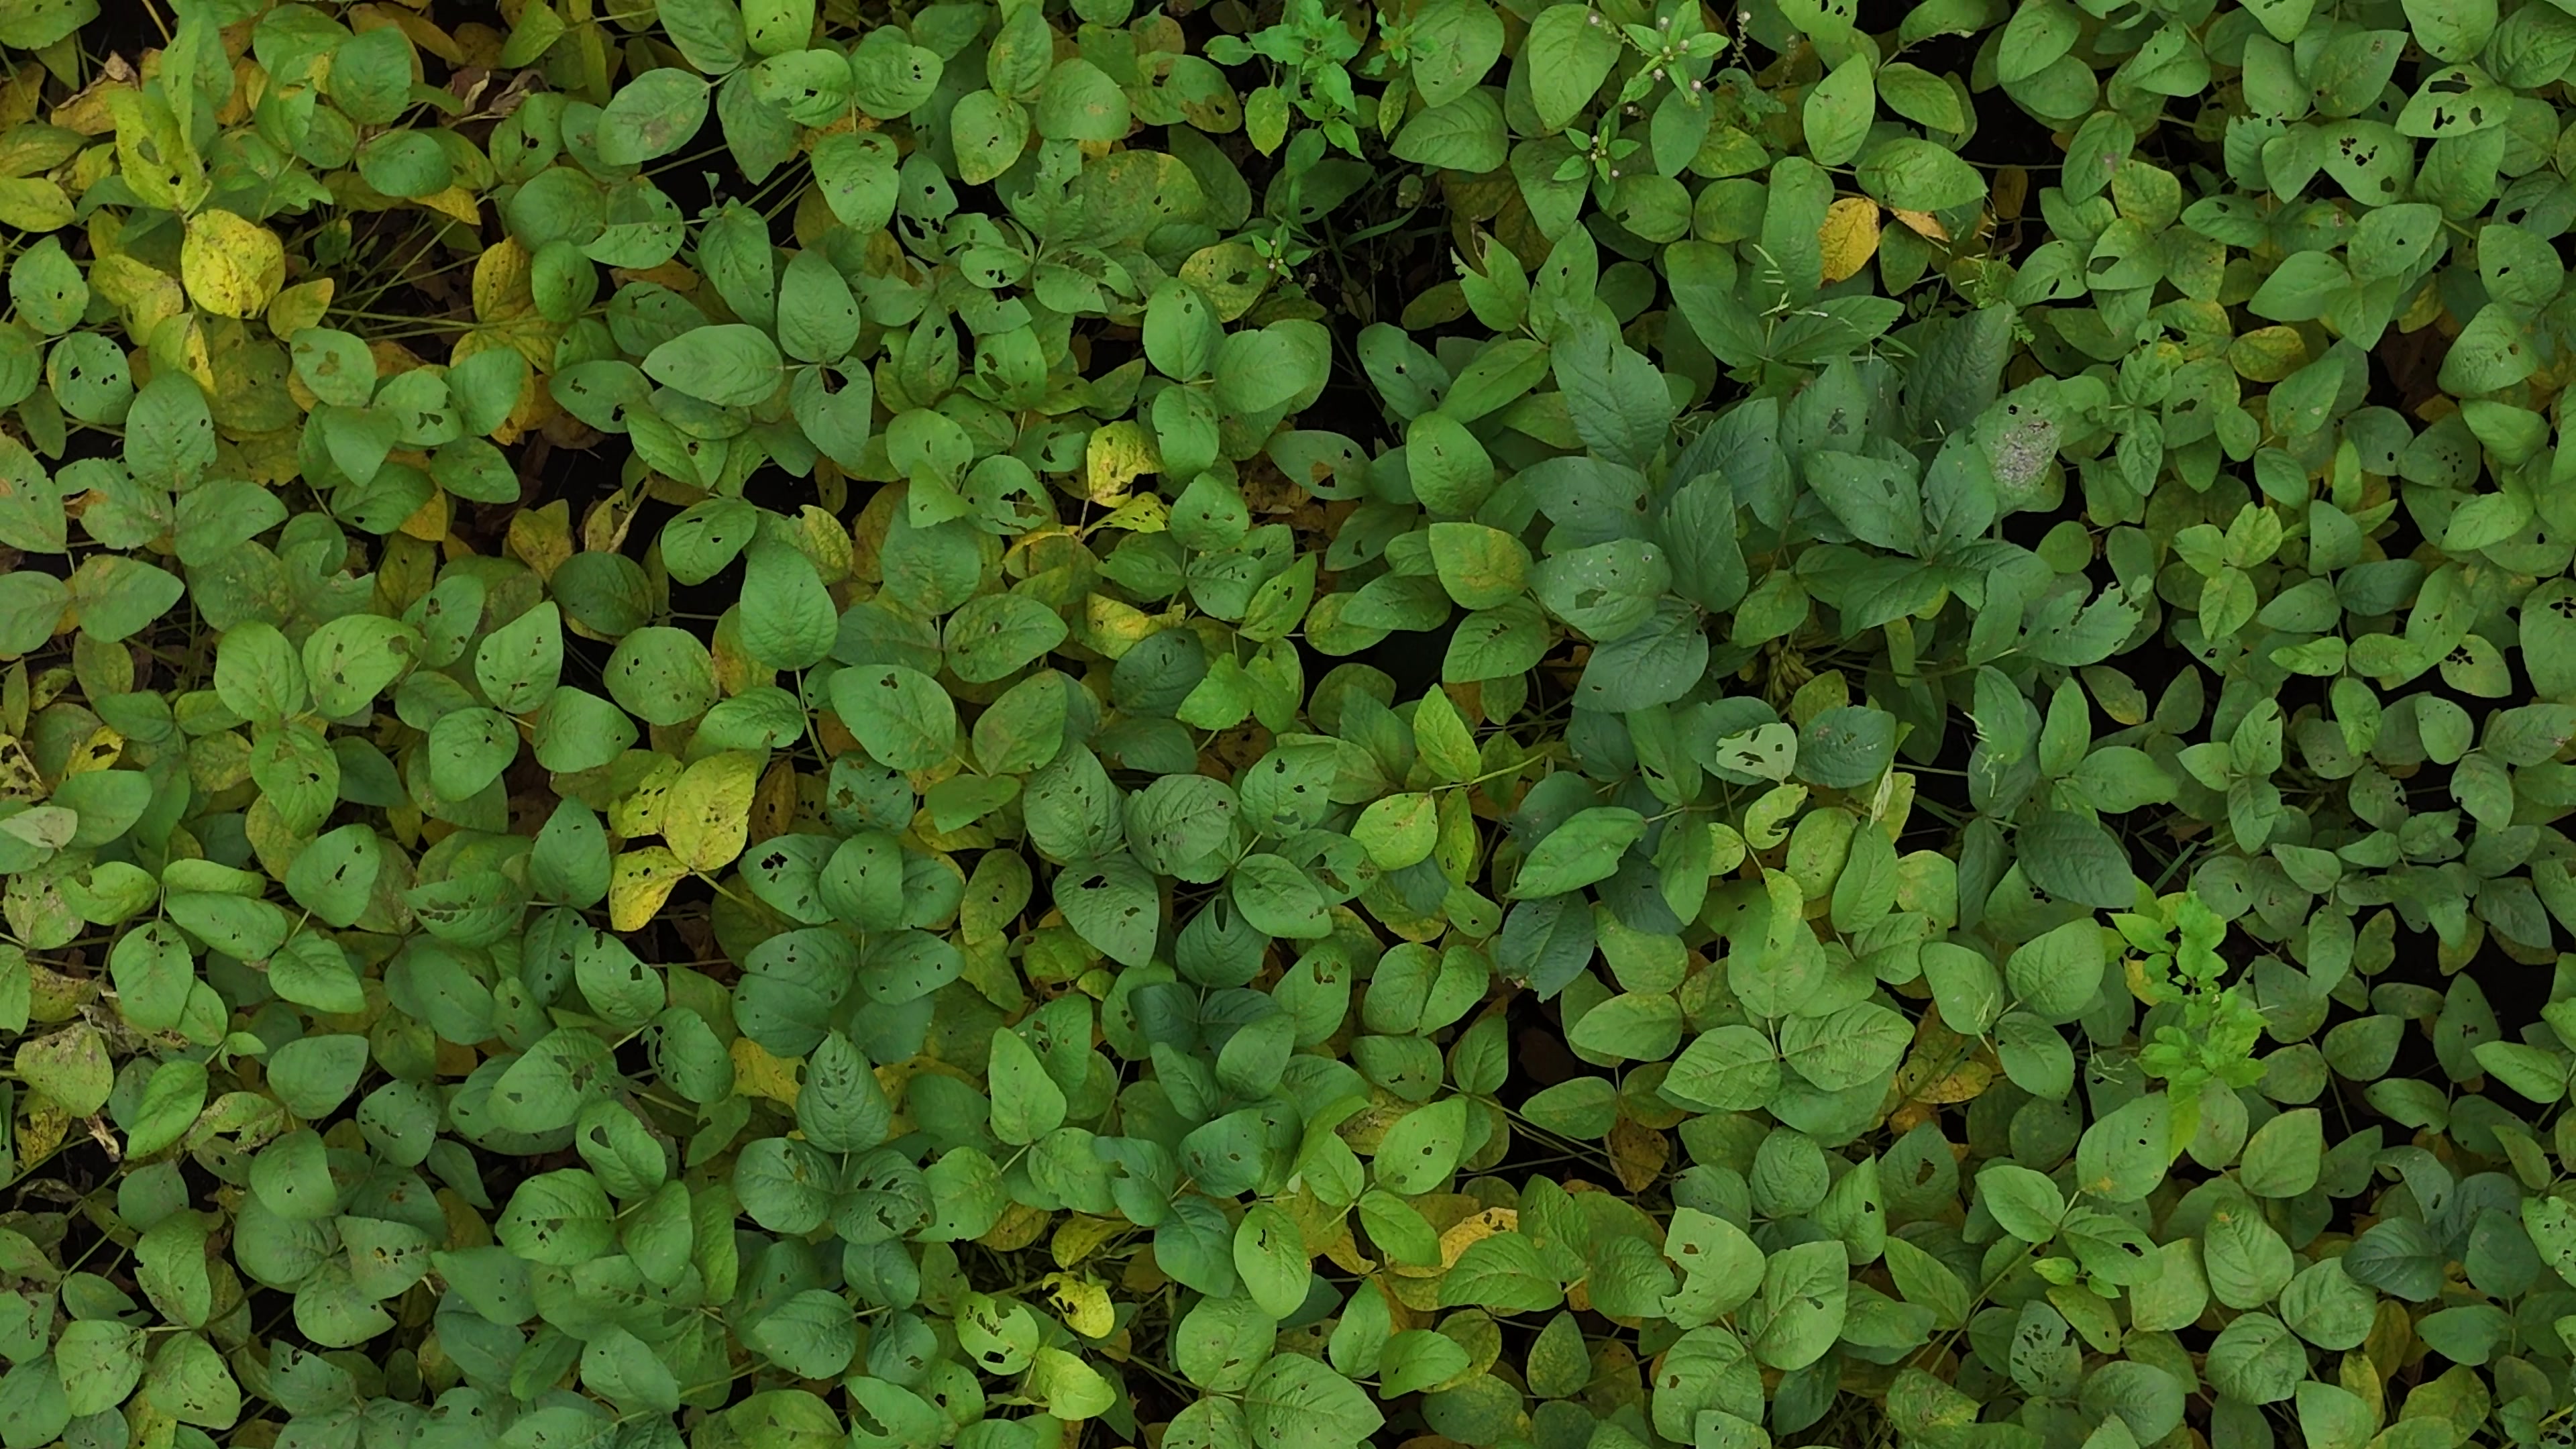
Label: Mosaic